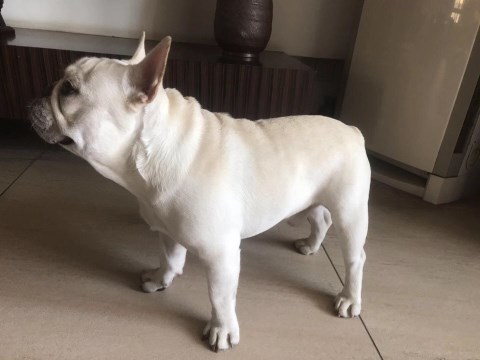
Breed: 1121-n000002-French_bulldog